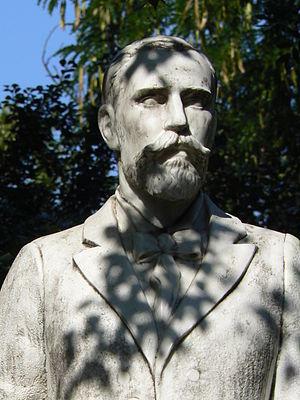
L’université Saint-Clément-d’Ohrid de Sofia est le plus ancien établissement d'enseignement supérieur de Bulgarie. Elle a été créée le 1ᵉʳ octobre 1888 par décision de l’Assemblée nationale de Bulgarie, tout d’abord sous forme d’établissement pédagogique supérieur. L’aile centrale du bâtiment principal de l’université de Sofia a été construit grâce à une donation des frères Evlogui Georguiev et Hristo Gueorguiev, entrepreneurs et mécènes bulgares. Des statues les représentant ornent l’entrée principale. L’établissement est composé de seize facultés et trois départements, ainsi que d’autres structures indépendantes telles que la bibliothèque universitaire et une maison d’édition et d’autres centres d’enseignement et de recherche. Son parc immobilier est composé de huit implantations principales.